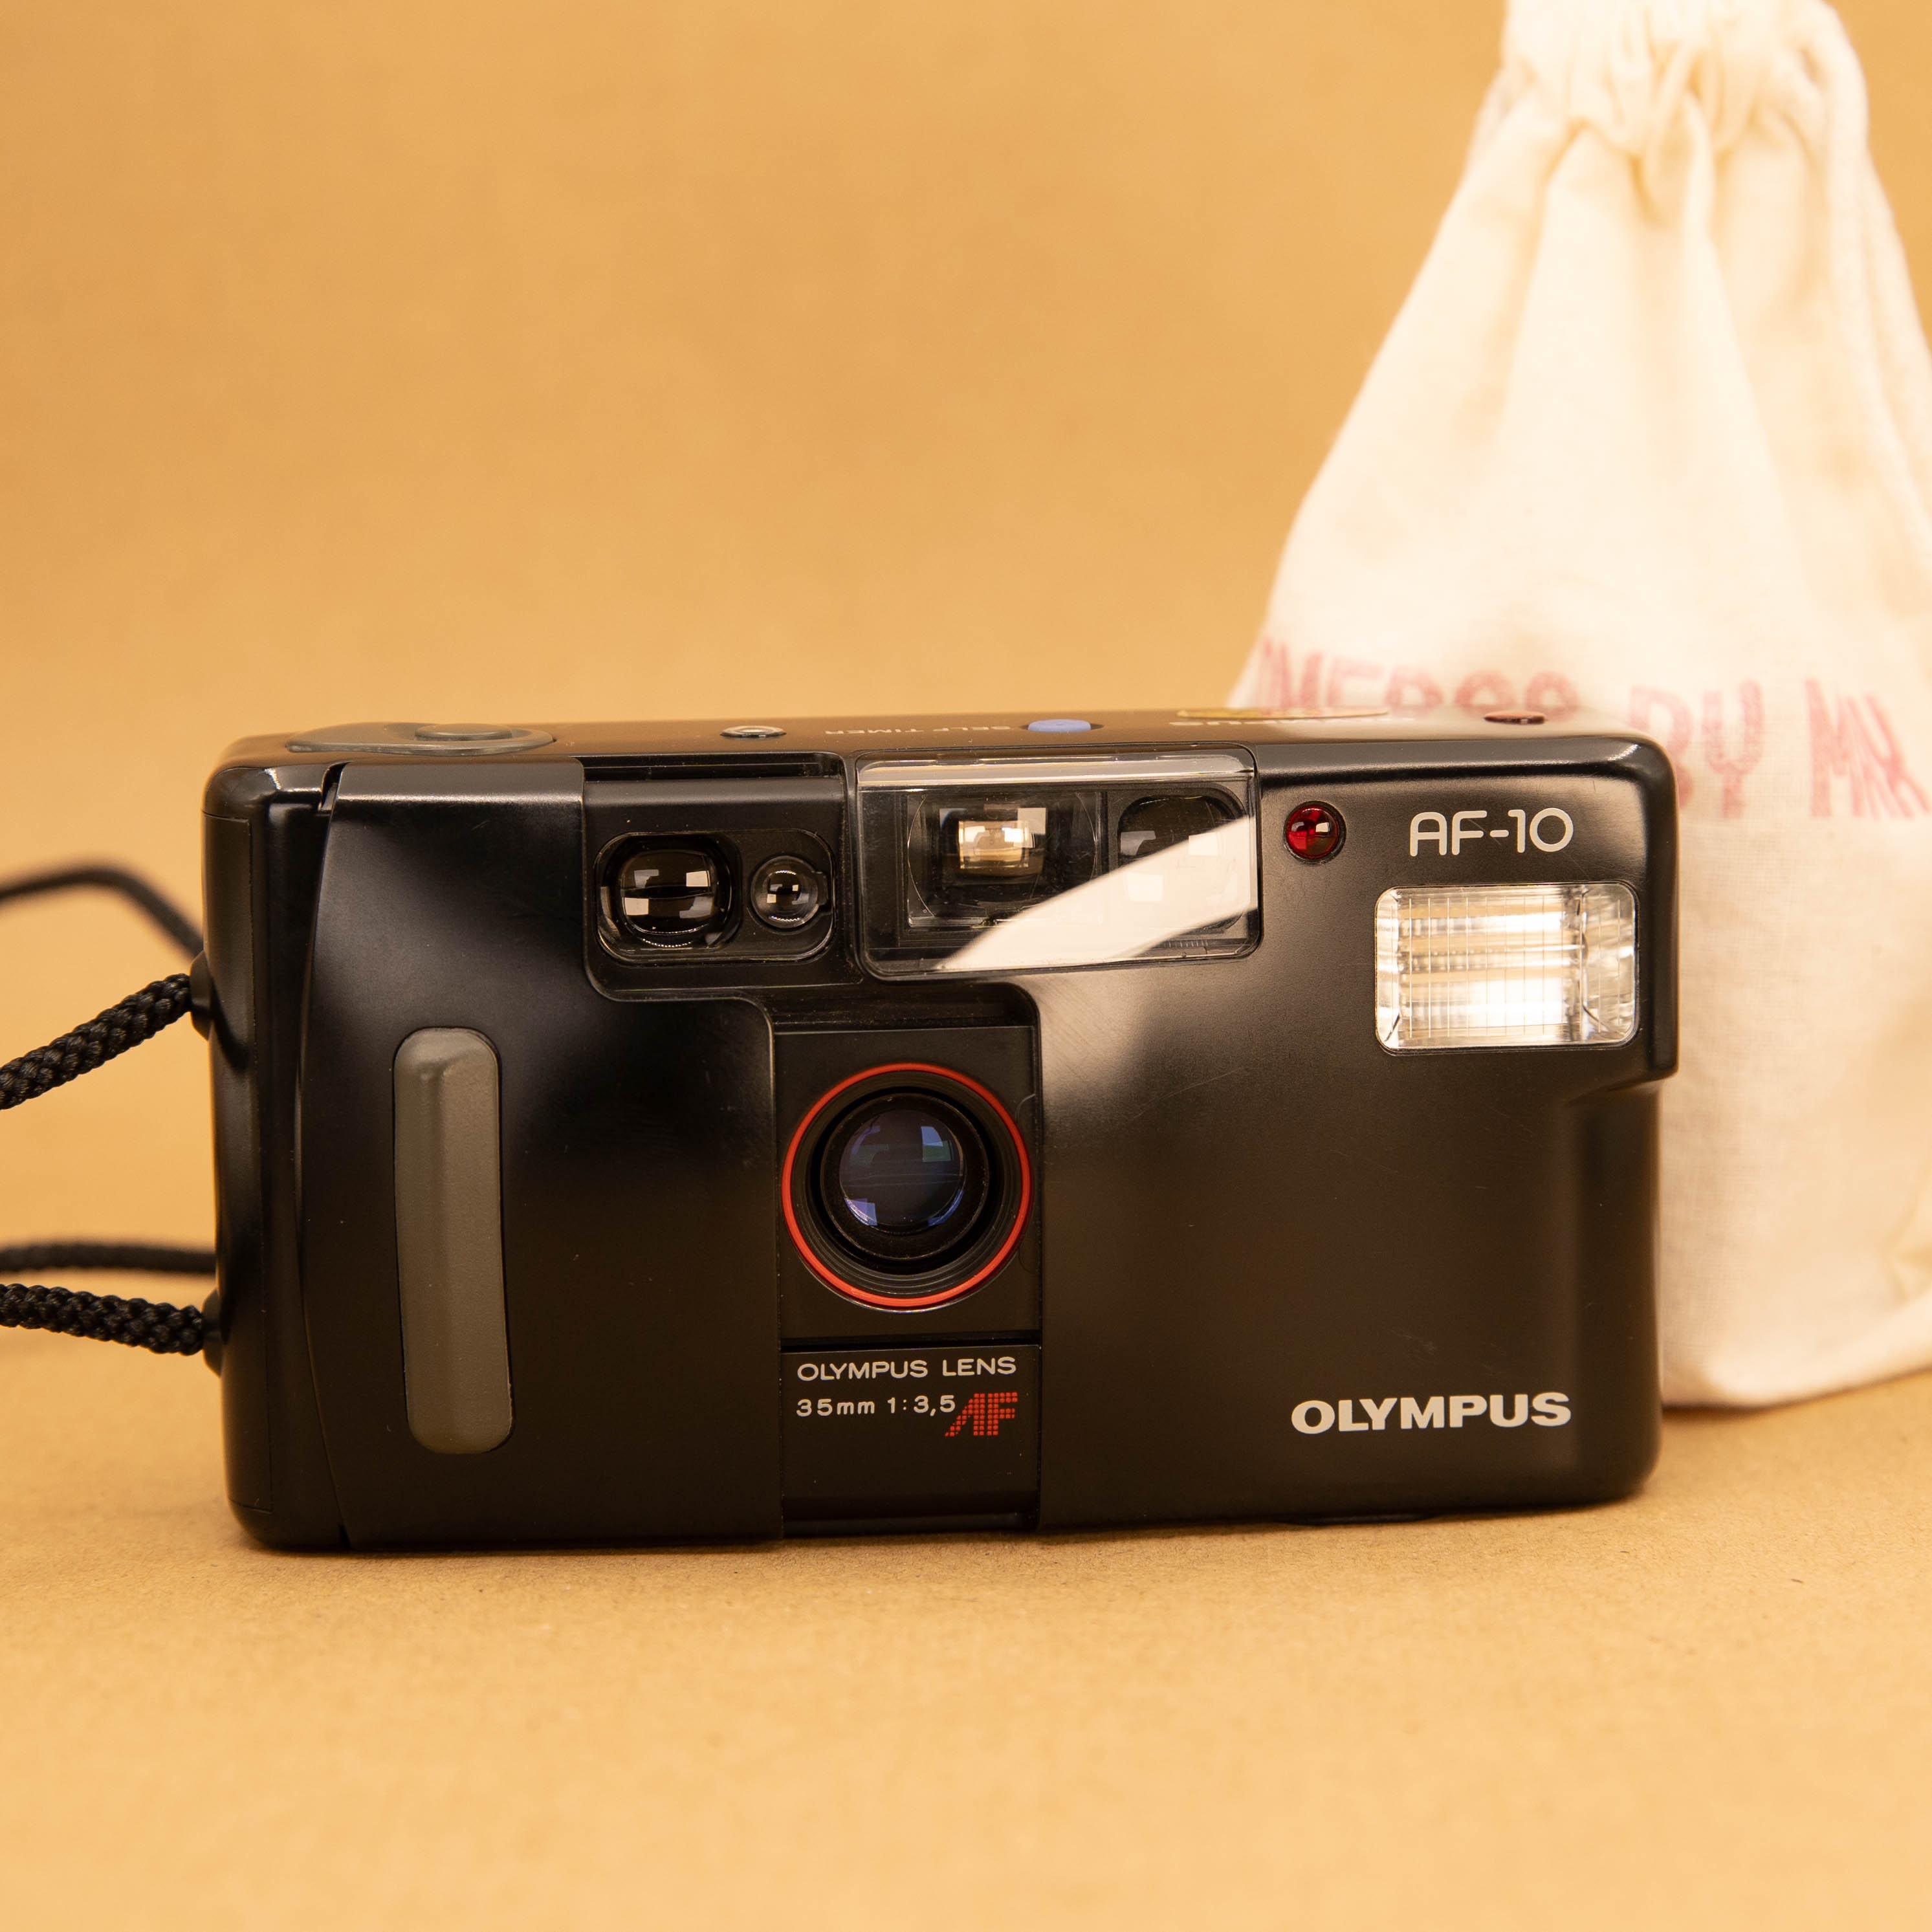
Olympus AF-10
A great little point and shoot with a sharp lens, perfect for someone who wants quality in a compact camera. Condition: this camera is in very good condition with some minor signs of wear, such as some surface marks on the casing. The lens is clear and clean. It is fully working. The camera you receive may differ slightly from the one shown, but it will be in a similar condition.
Brand: Cameras By Max Ltd
Category: Cameras & Optics > Cameras > Film Cameras > Compact Film Cameras